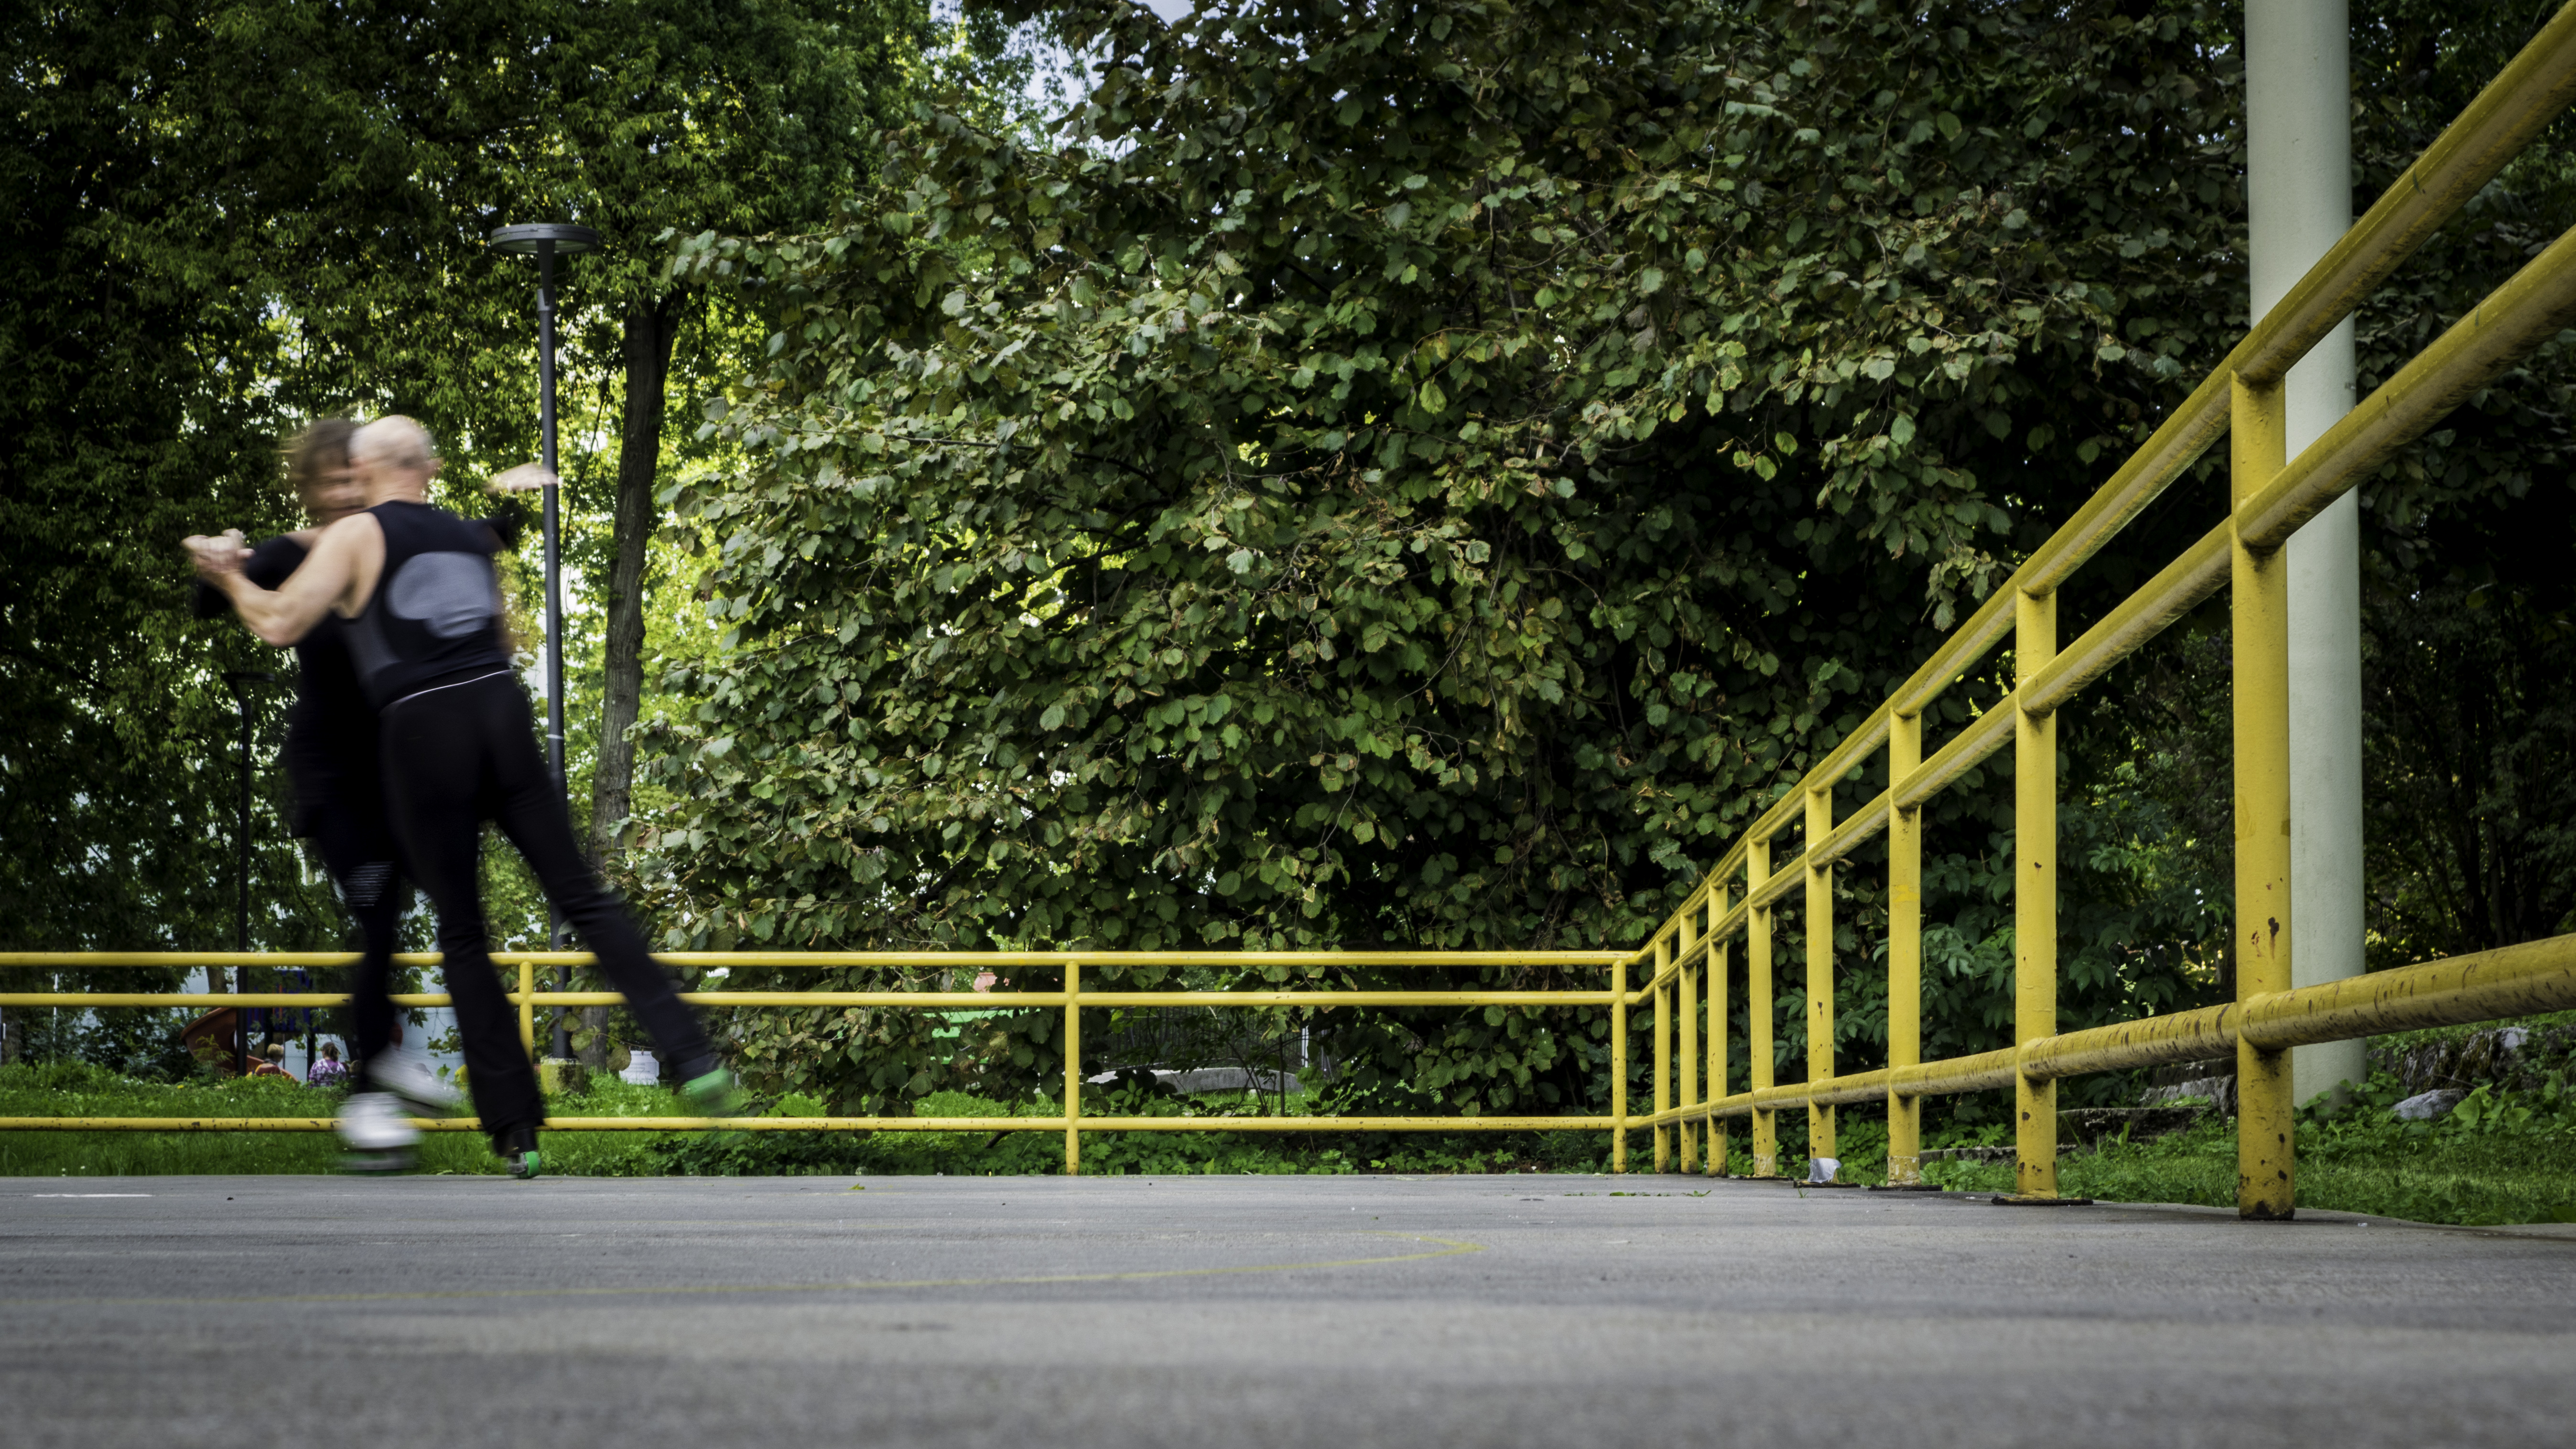
park, sports, playground, slowenien, ljubljana